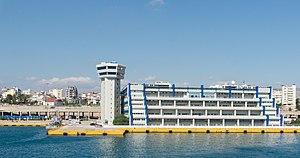
Bâtiment des Gardes-Côtes Grecs. Ministère de la Marine Marchande, Le Pirée, Grèce.